Joscha Schmierer

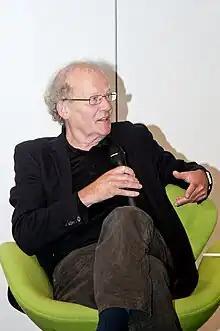
Schmierer in 2011

Hans-Gerhart "Joscha" Schmierer (born 1 April 1942) is a German politician, author, and former radical activist. He has been a significant figure in left-wing politics and later transitioned into roles in international relations and policy advisory.